Mont-Saint-Michel Bay

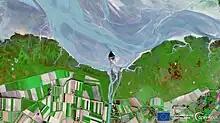
A satellite image of the bay

Three small rivers end in the bay (and cross it at low tide): the Couesnon, now blocked to the west of Mont Saint-Michel by a causeway, the Sée and the Sélune. The very low slope of the bay and the very large tides formed a mascaret in those rivers that can travel upstream for many kilometers.